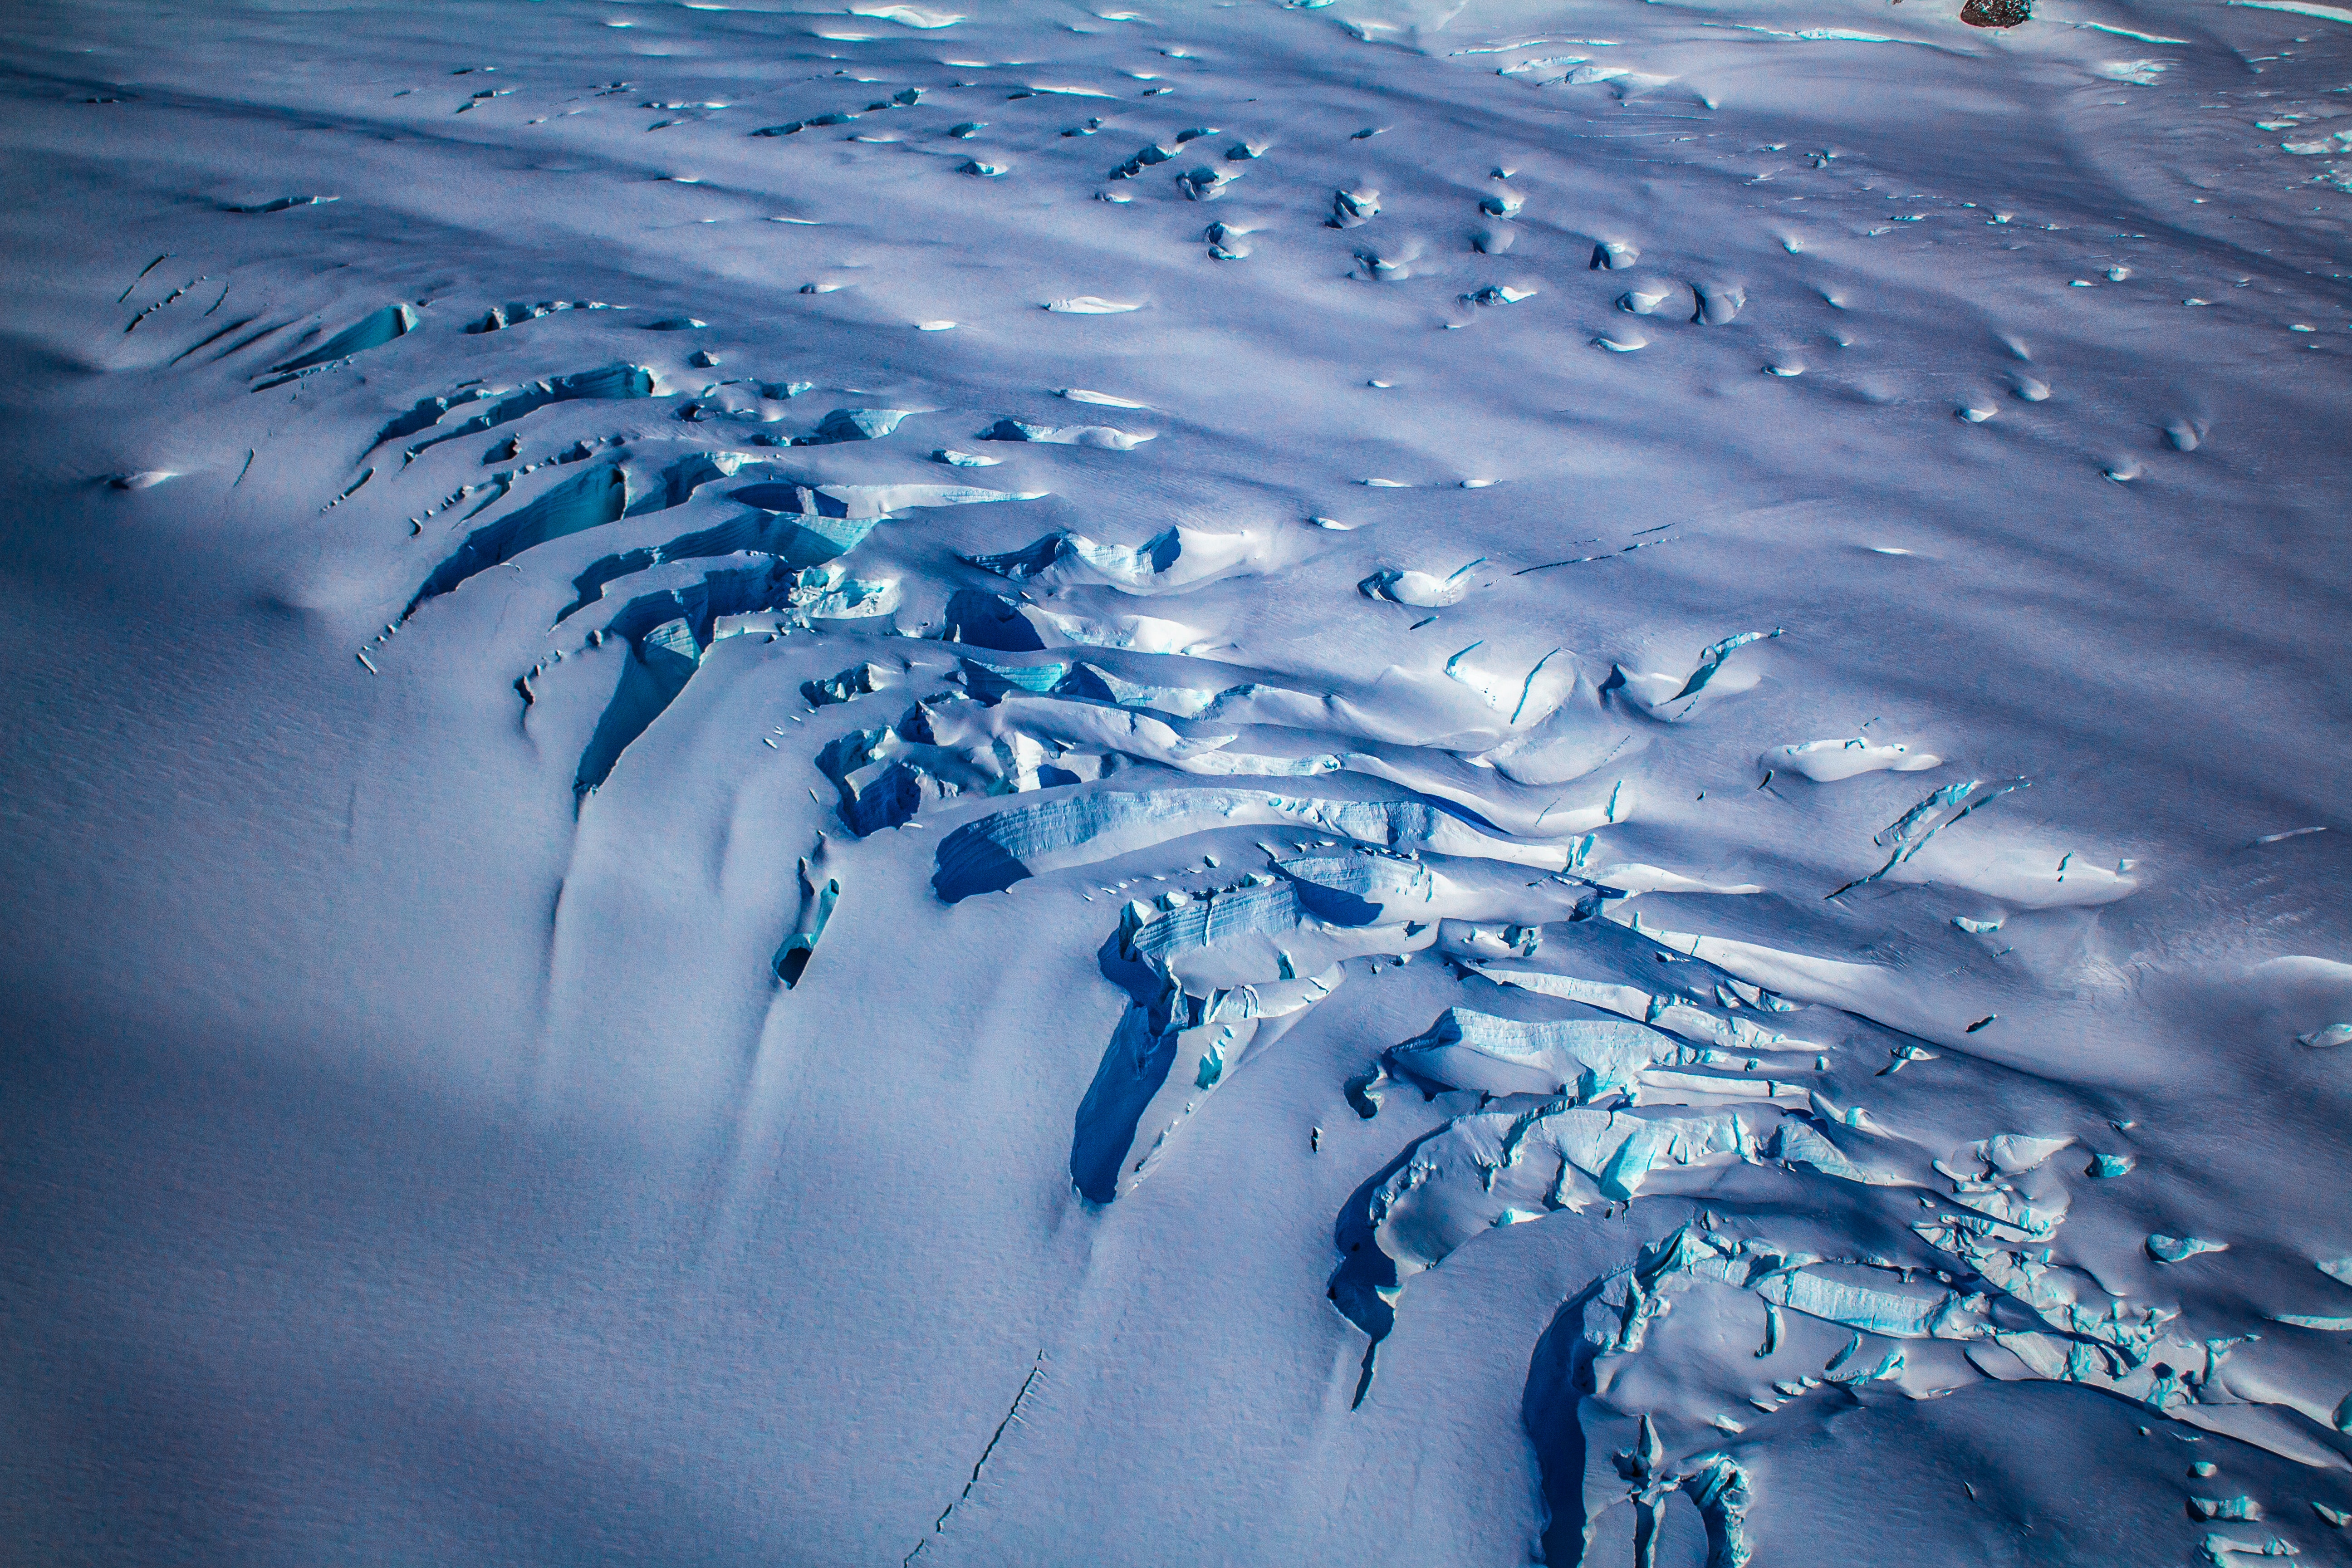
blue, water, freezing, ice, winter, geological phenomenon, glacier, glacial landform, sky, wave, photography, reflection, ocean, liquid, wind wave